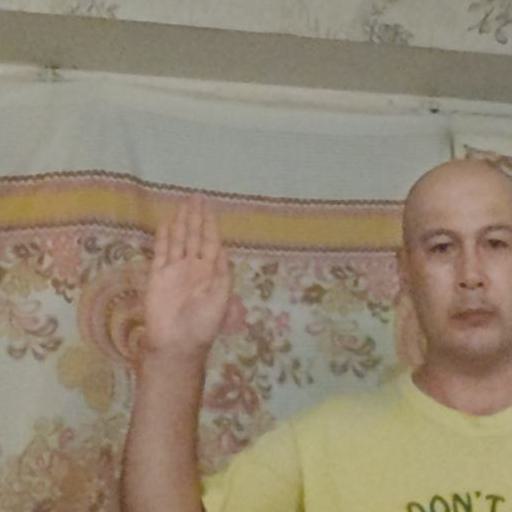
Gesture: stop